Grange Court railway station

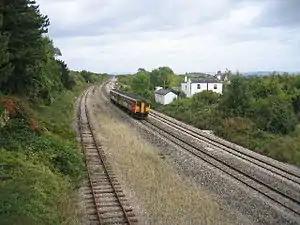
Grange Court station as it appears today but the platforms have been removed.

Grange Court railway station was a junction station on the South Wales Railway in Gloucestershire (on the present day Gloucester to Newport Line) where it met the Hereford, Ross and Gloucester Railway.